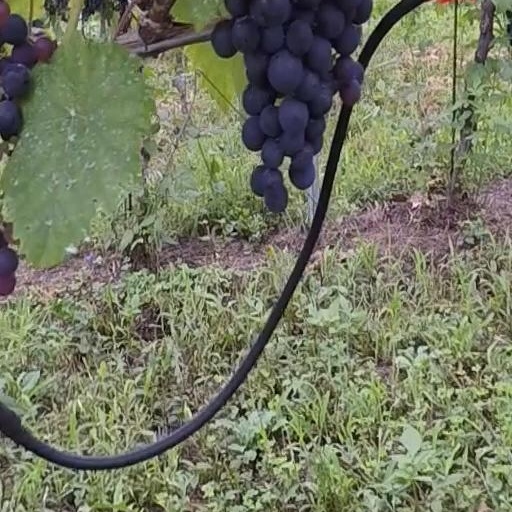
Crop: grape